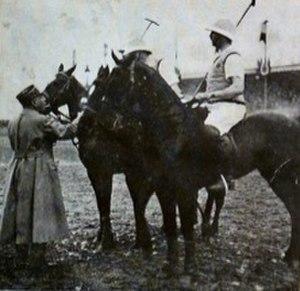
Vittel 1926, l'équipe du 10e Dragons composée du capitaine Abrial et des lieutenants Bezard-Falgas et Rollin est championne de France militaire de Polo
Le polo est un sport d'équipe équestre mettant aux prises deux équipes de quatre joueurs. Les joueurs attelés sur leurs montures marquent des points par la conduite d'une balle ou en plastique ou en bois blanc dans le but de l'équipe adverse à l'aide d'un maillet à long manche. Le sport traditionnel de polo se joue sur un large terrain à gazon mesurant jusqu'à 300 mètres de long.